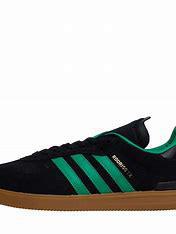
Brand: adidas
Model: Sambarose Skate